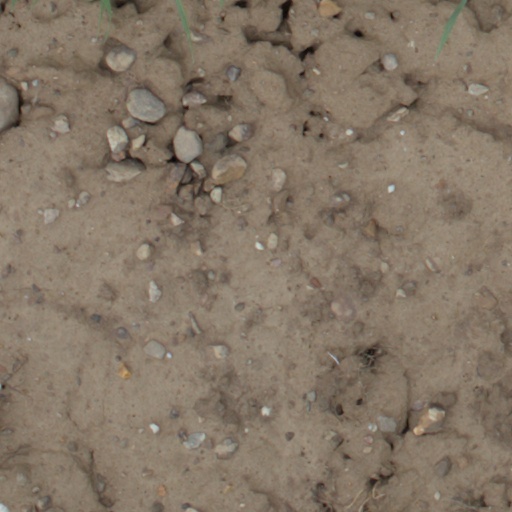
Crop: wheat